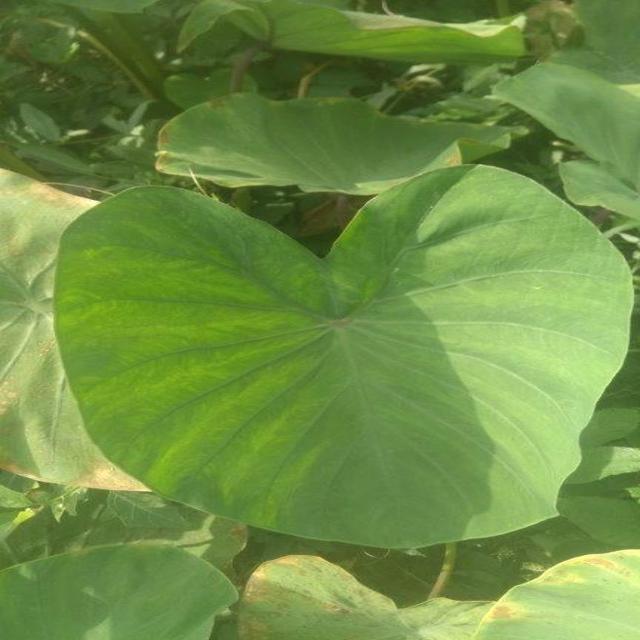
Label: Healthy